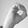
ASL letter: O